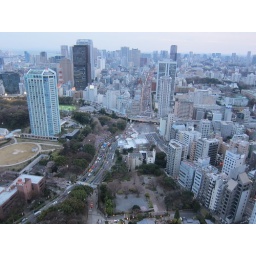
The Tokyo tower shape road in day